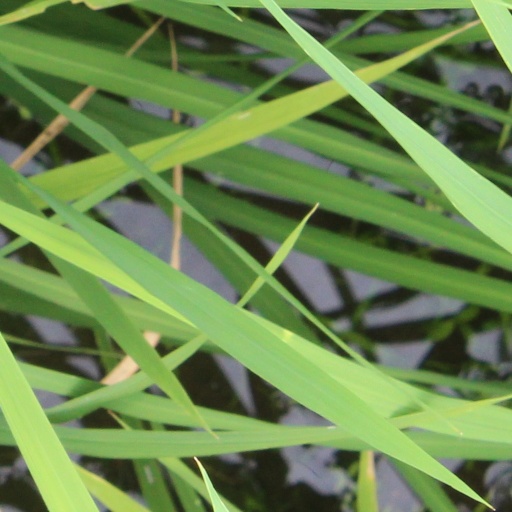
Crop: rice